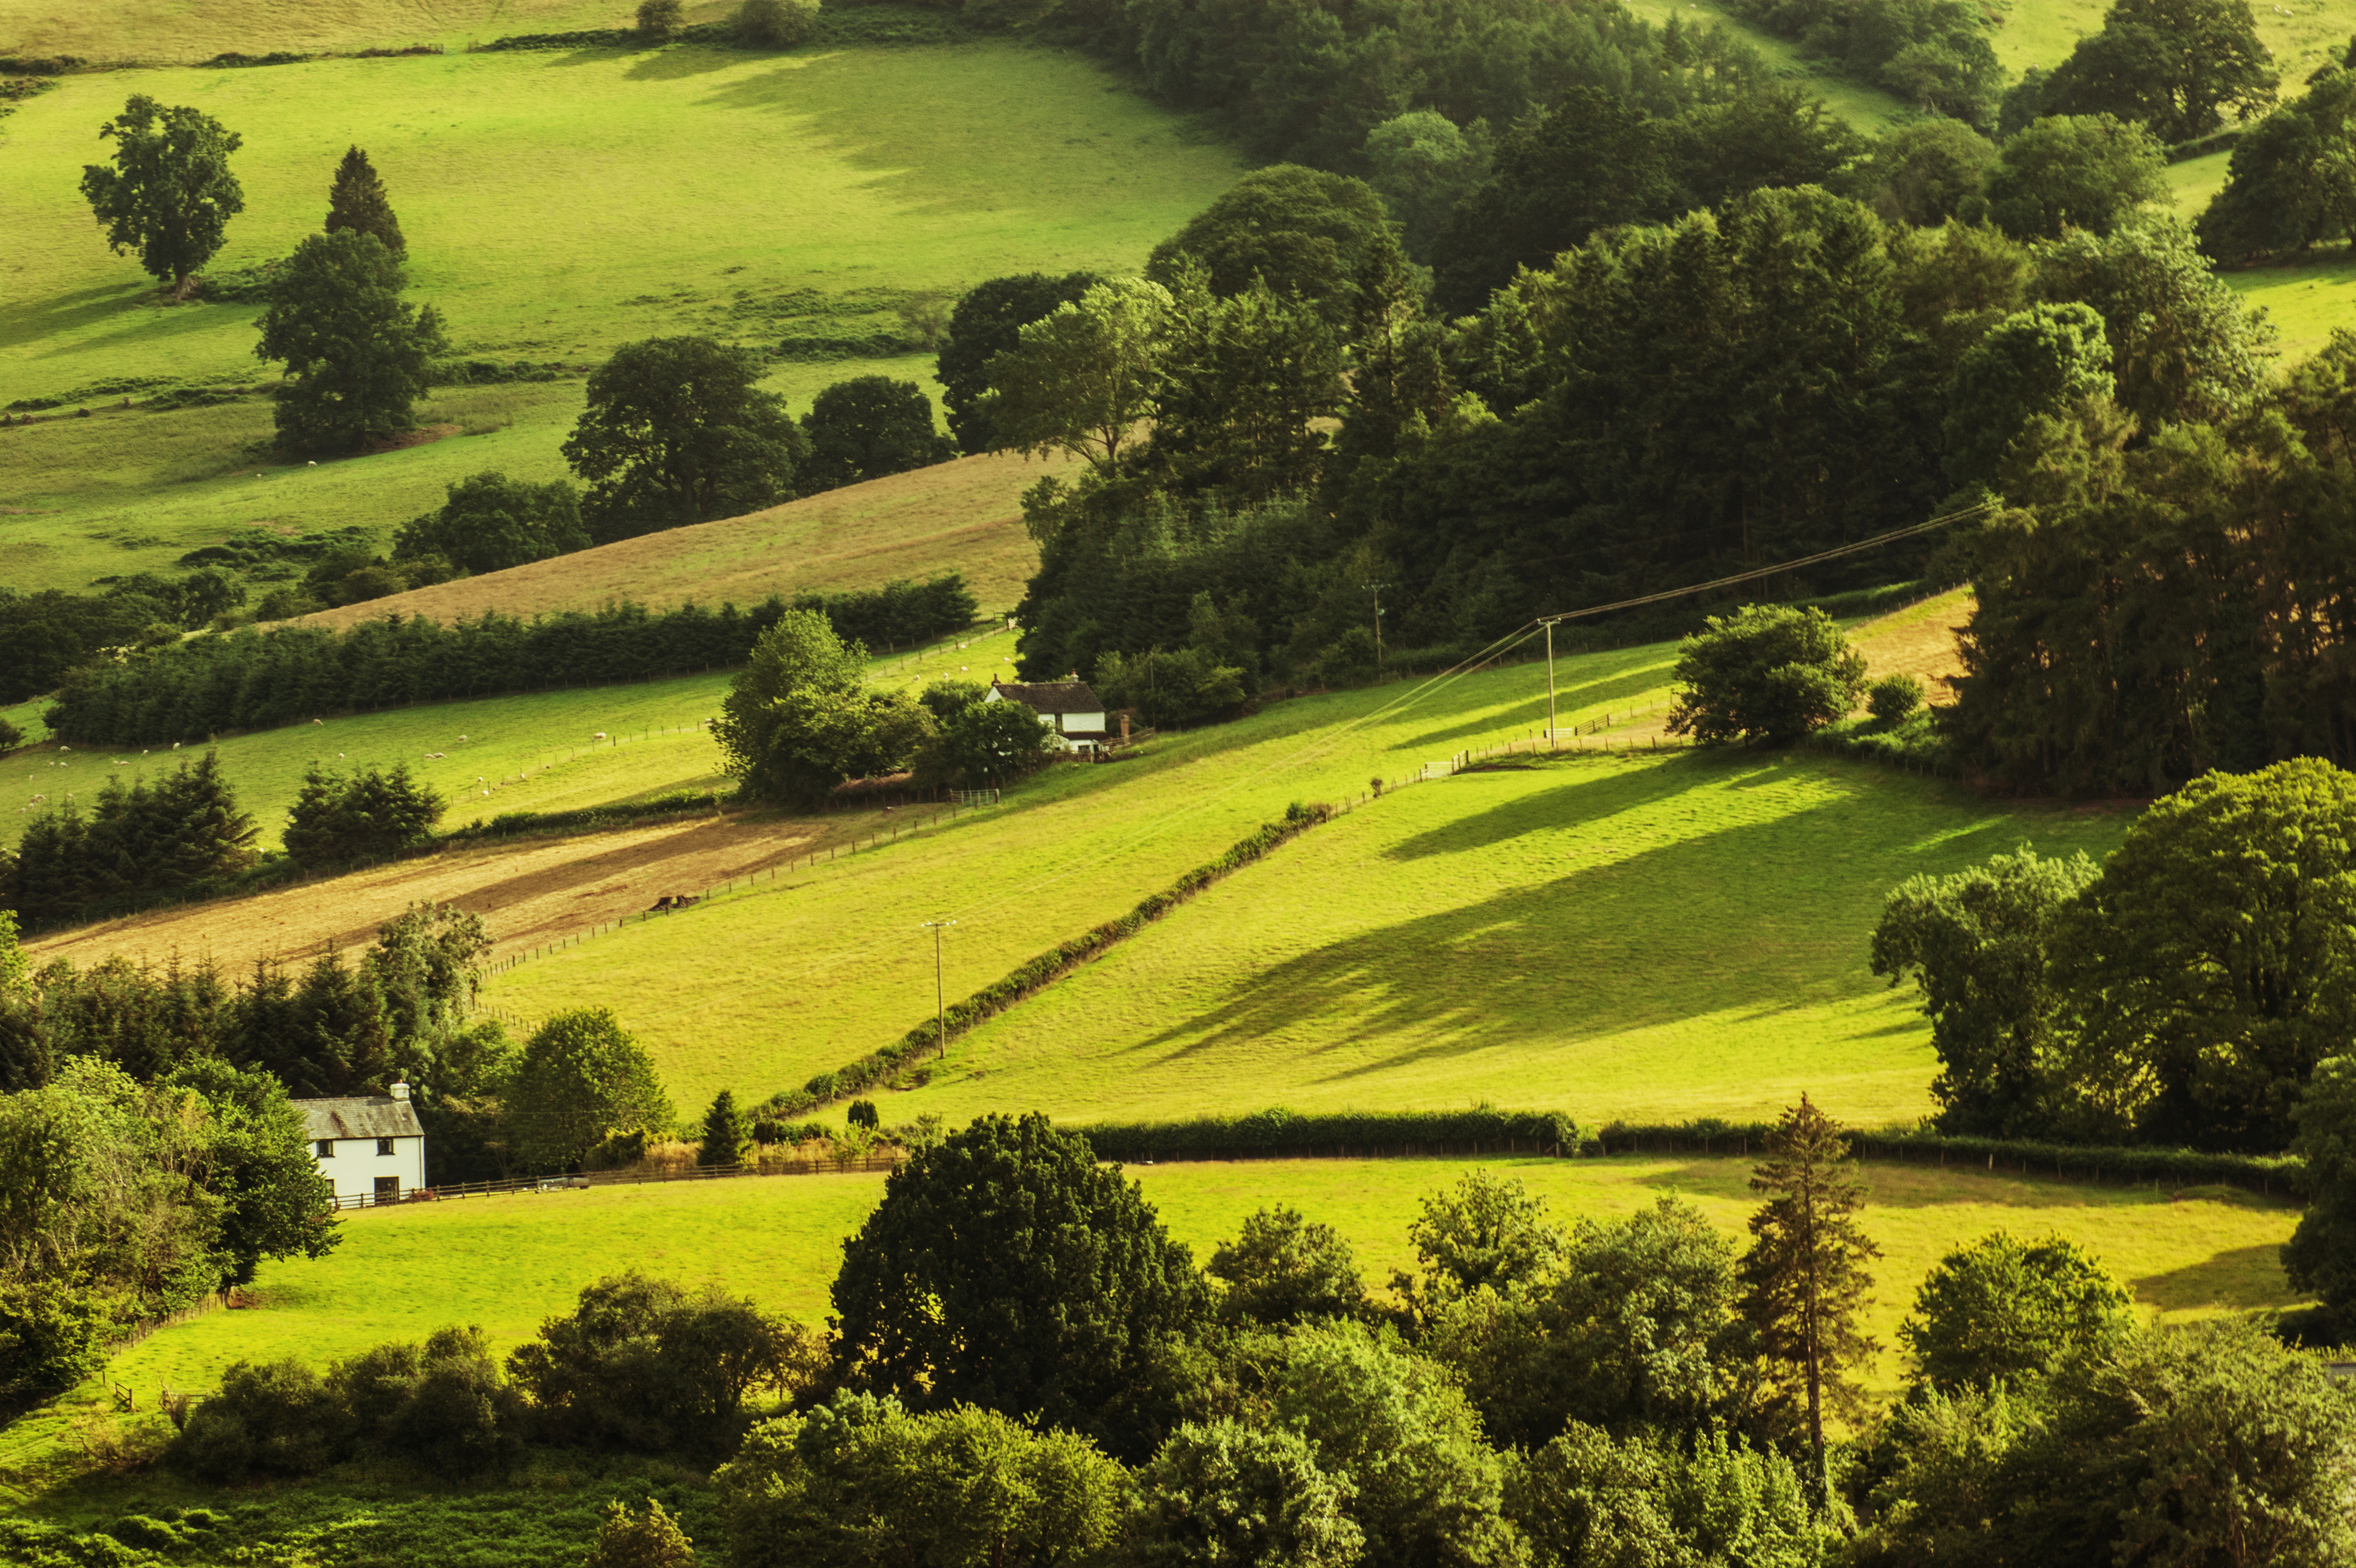
landscape, tree, field, farm, lawn, meadow, hill, flower, valley, summer, green, pasture, park, backyard, agriculture, garden, plain, brecon, trees, uk, wales, fields, grassland, shrub, plantation, plateau, hose, pastoral, estate, hedge, beacons, rural area, llangorse, paddy field, hedges